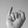
ASL letter: I